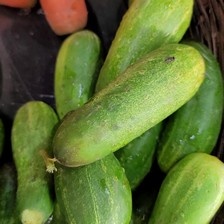
Label: cucumber